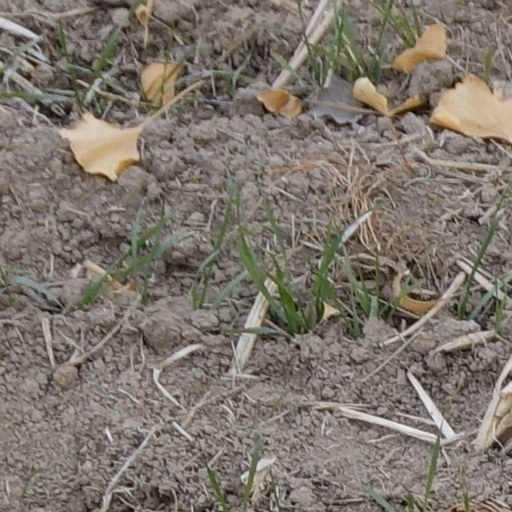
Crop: wheat